Anastenaria

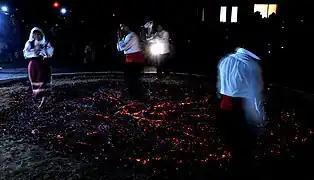
Firewalkers in Bulgaria

The Anastenaria is a traditional barefoot firewalking ritual with ecstatic dance performed in some villages in Northern Greece and Southern Bulgaria. The communities which celebrate this ritual are descended from refugees who entered Greece from Eastern Thrace following the Balkan Wars of 1911–12 and the Population exchange between Greece and Turkey in 1923.